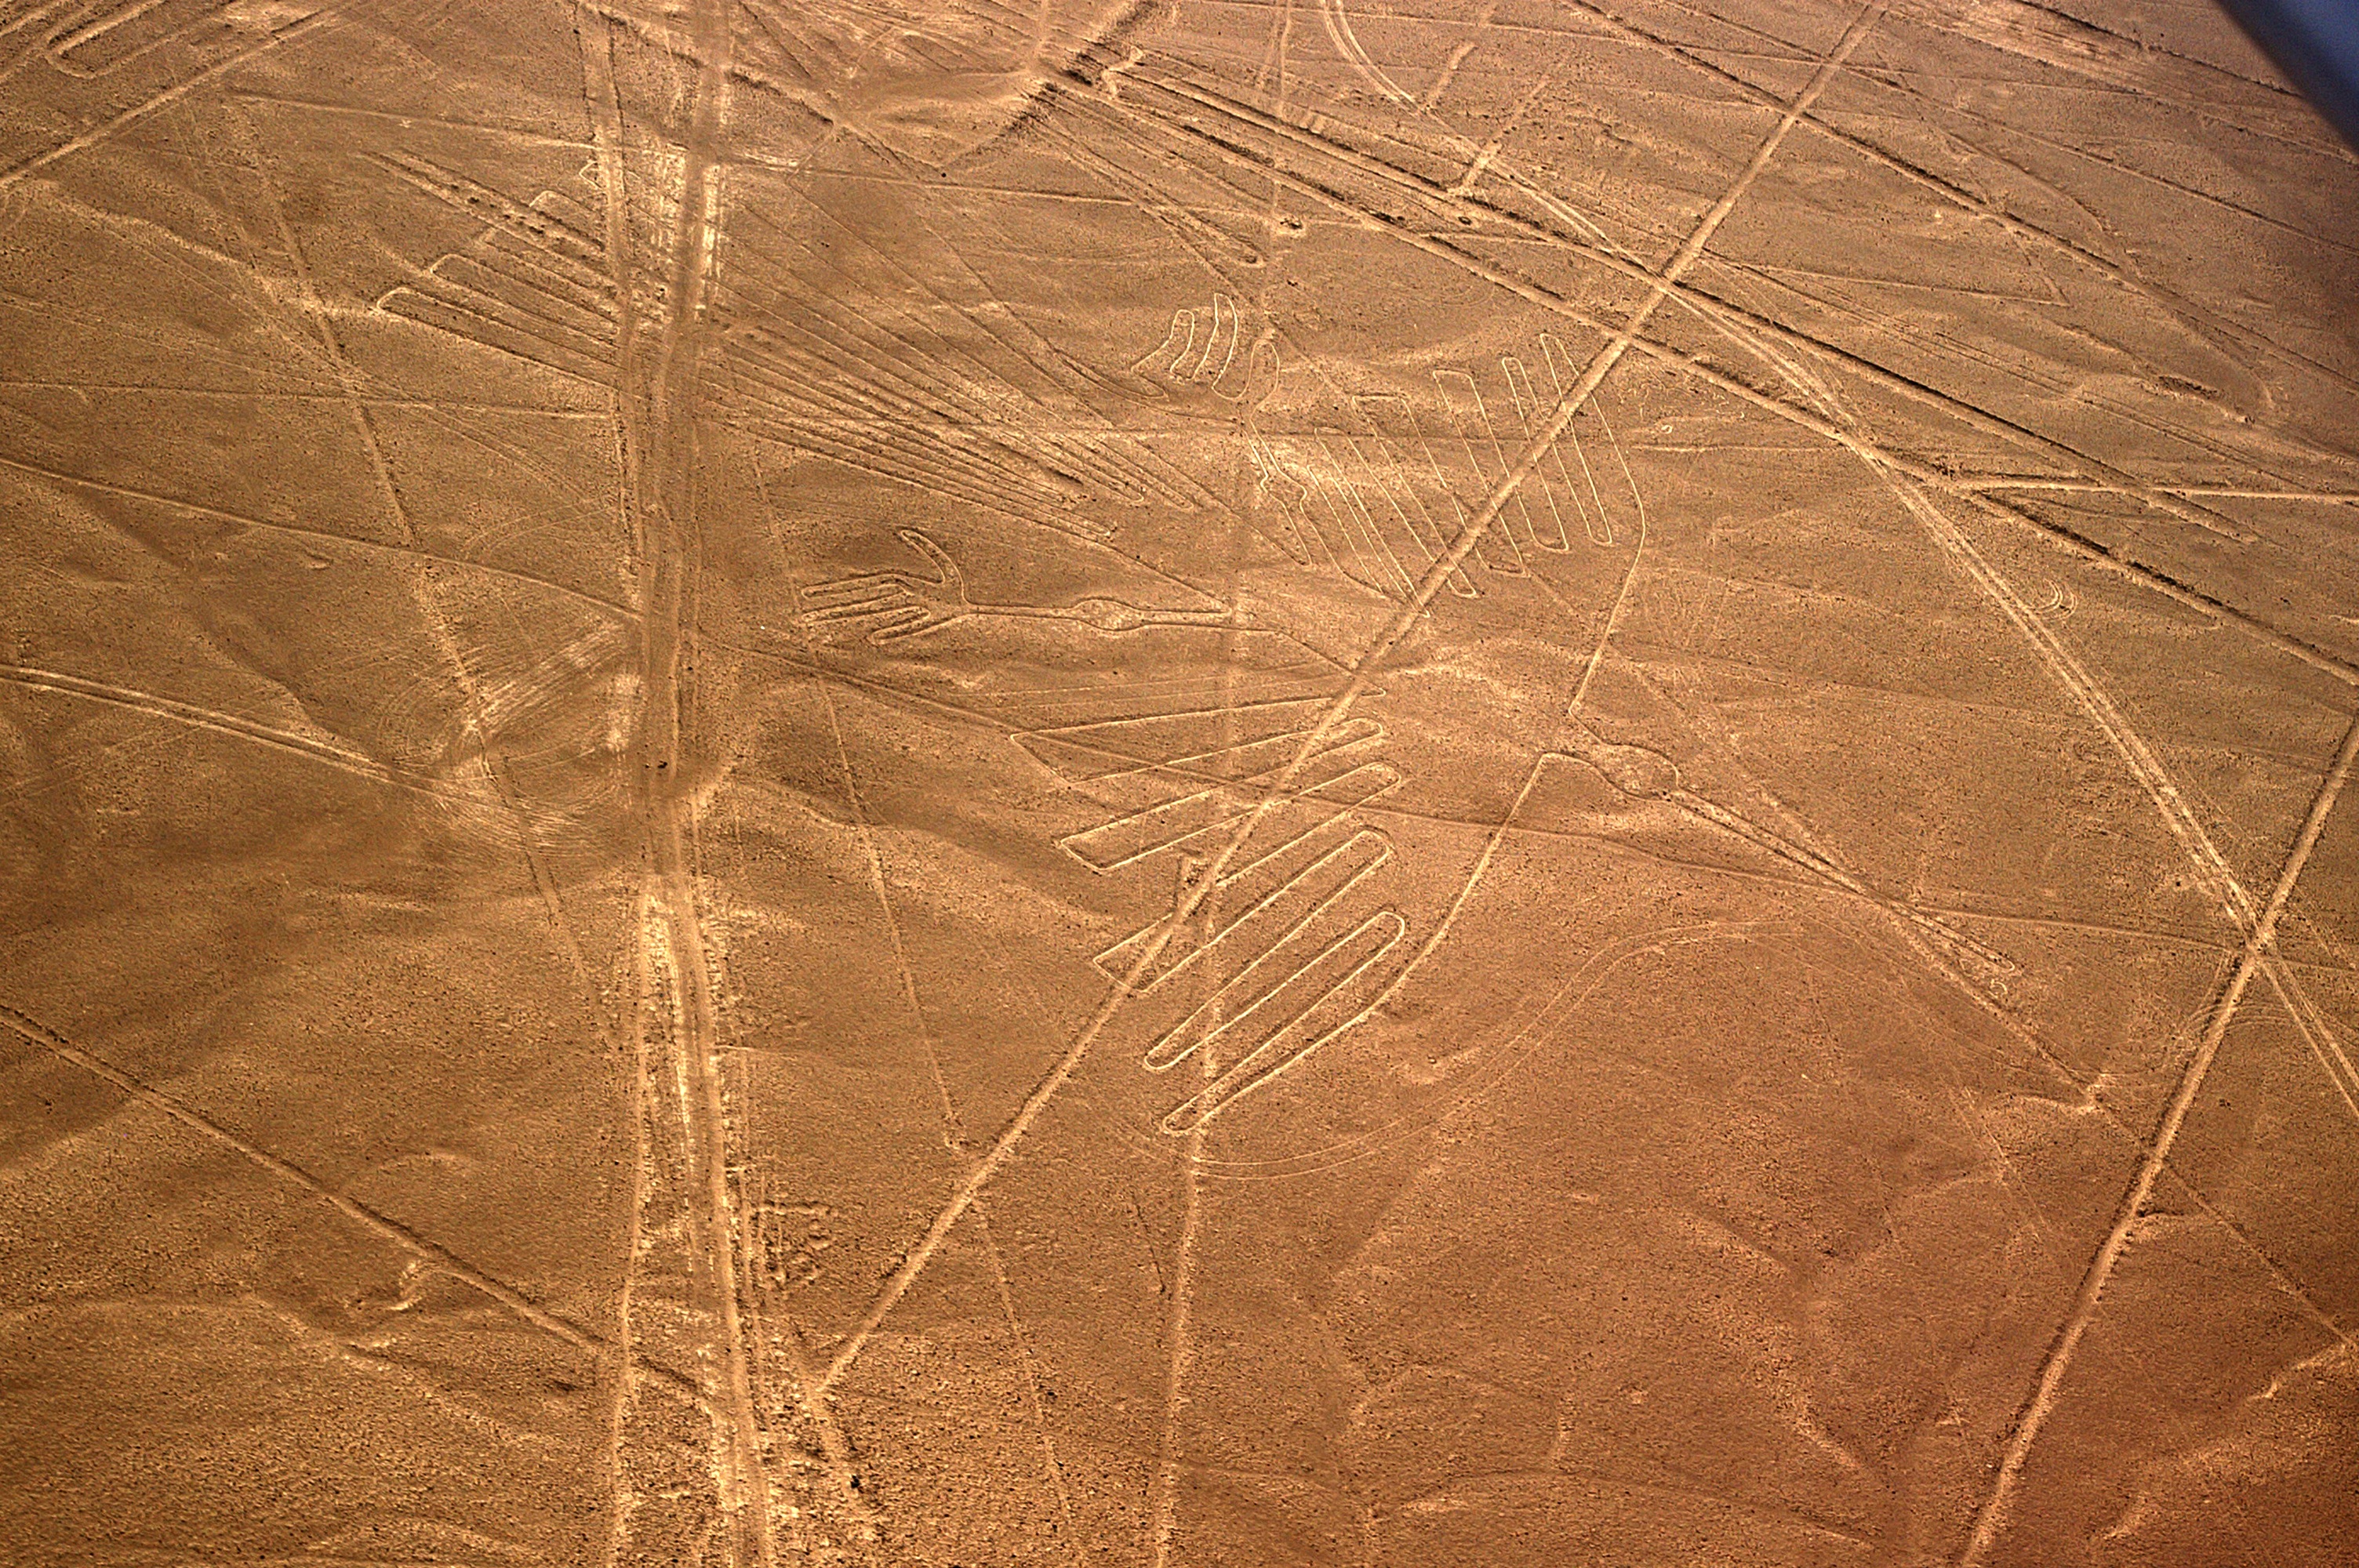
sand, wood, texture, leaf, floor, line, brown, soil, peru, shape, condor, flooring, nasca, scratching pictures, nascahochebene, mary rich, natural environment, grass family